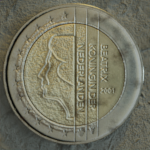
Coin value: 2euro
Country: nl
Edition: 2001